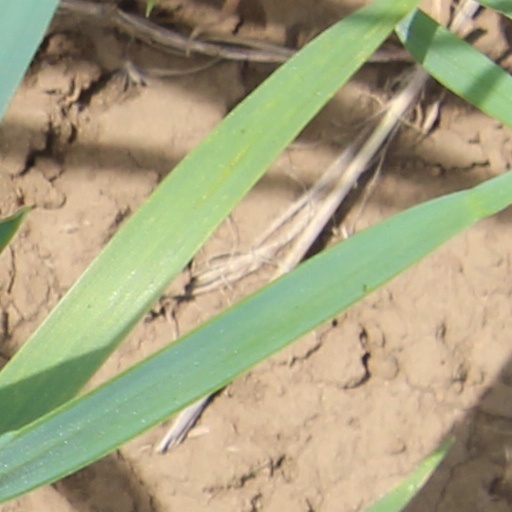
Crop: wheat